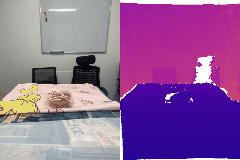
Label: cake